Unjusa

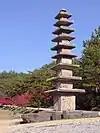
Unjusa Gucheung Seoktap

This tall stone pagoda, the tallest on the grounds, is designated Treasure number 796, and is the first of the stone pagodas encountered while approaching the worship halls via the main thoroughfare. The base stone is resting on a large rock, and the pagoda is engraved with a full complement of geometric patterns. The second and third stories are constructed of four separate wall stones where the other stories are all solid, decorated with pillars on the edge and centers. The body stones have double engravings of diamond shapes with floral patterns within the diamond. With the roof stone corners jauntily lifted up and a comb-pattern along the eaves, this pagoda represents grandeur of the finish detail typical of the latter period of the Goryeo Dynasty. The finial atop the pagoda, a cylindrical stone, preserves a place for Buddha. This stone pagoda is considered one of the finest pagodas at Unjusa. This is Treasure #796.